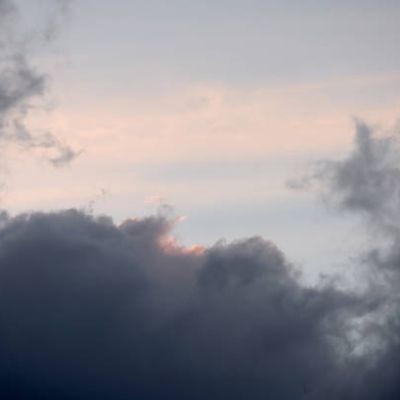
Cloud type: Stratus (St)